Voorhees High School

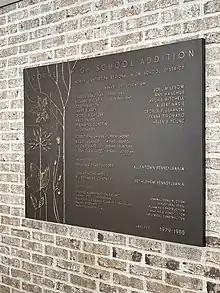
Plaque commemorating the 1979-1980 addition to Voorhees High School.

Throughout the 2021-22 school year, the North Hunterdon-Voorhees High School District undertook a large solar power installation project, which was completed in November 2022. Voorhees High School's photovoltaic system totals 655.2 kilowatts.